Liz and the Blue Bird

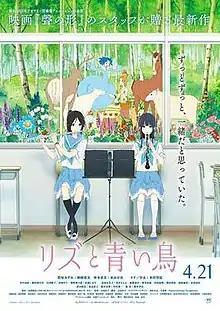
Theatrical release poster

is a 2018 Japanese animated drama film directed by Naoko Yamada and written by Reiko Yoshida, based on the "Sound! Euphonium" novel series written by Ayano Takeda and its eponymous anime television series adaptation. Inspired in particular by the 2017 "Sound! Euphonium" novel "Hibike! Yūfoniamu Kitauji Kōkō Suisōgaku-bu, Haran no Dainigakushō Kōhen", the film is a spin-off sequel to the television series, focusing on the friendship of Mizore Yoroizuka and Nozomi Kasaki, two supporting characters introduced during the series' second novel (adapted as part of the second season of the anime adaptation). It is intended as a standalone work that can be fully understood without prior knowledge of the series.